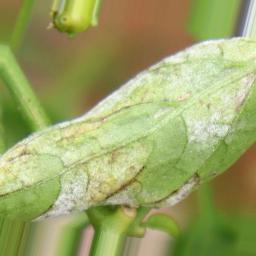
Label: powdery mildew